Byzantine civil war of 1341–1347

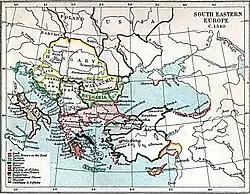
The Byzantine Empire and its neighbouring states in 1340.

According to Byzantine custom, the empress-dowager automatically headed any regency. Nevertheless, despite the lack of any formal appointment, Kantakouzenos placed Andronikos III's sons and the Empress-dowager Anna of Savoy under armed guard in the palace, and in a meeting of the Byzantine Senate claimed for himself the regency and governance of the state by virtue of his close association with the deceased Emperor. He also demanded that John V marry forthwith his own daughter Helena Kantakouzene. This claim was disputed by Patriarch John XIV of Constantinople, who presented a document from Andronikos dating from 1334, assigning to him the care of the imperial family in the case of his death. Only after a demonstration of the capital's troops on 20 June did Kantakouzenos secure recognition as regent and control of the reins of government, as well as maintaining control over the army as its .